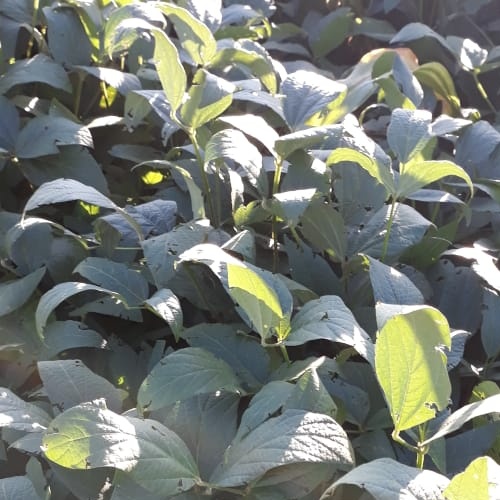
Label: Diabrotica_speciosa